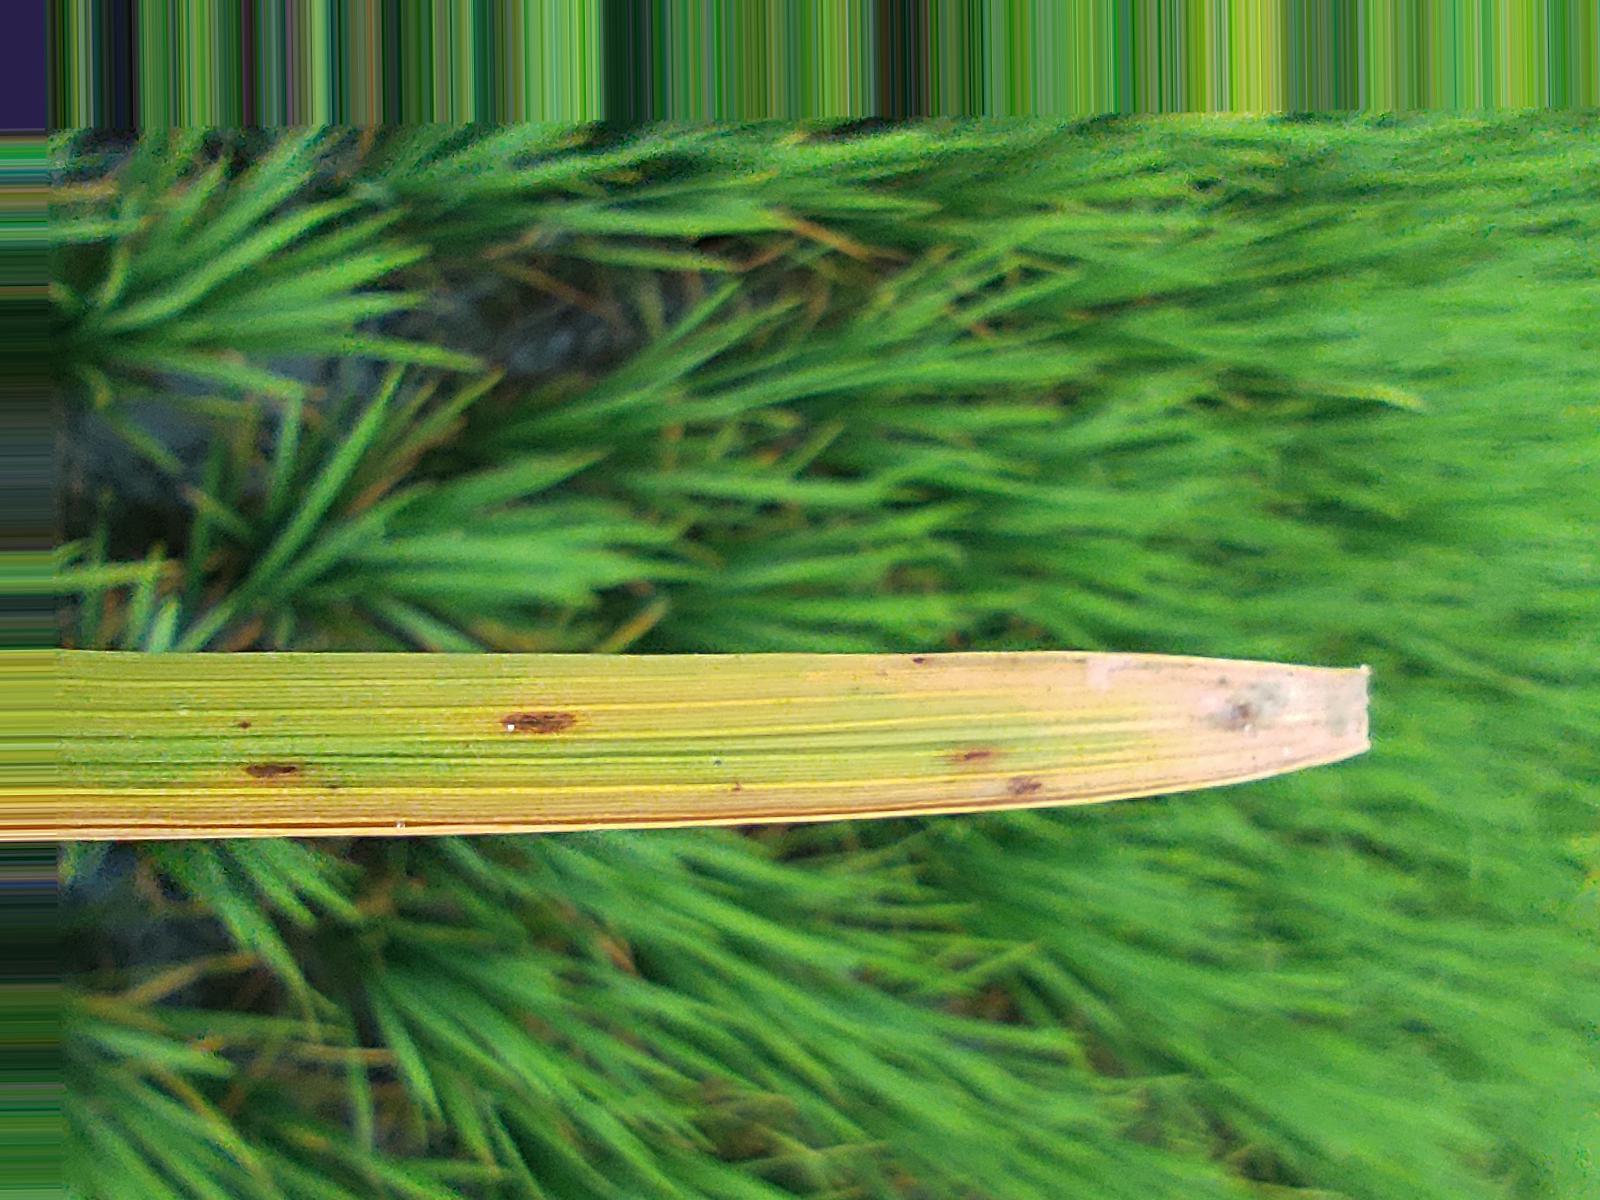
Nhãn: Bệnh Đốm Nâu ( Brown spot )